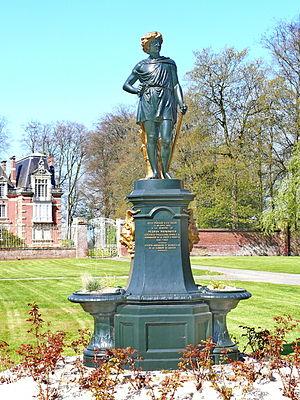
SARCUS fontaine Wanamaker
Sarcus est une commune française située dans le département de l'Oise, en région Hauts-de-France.